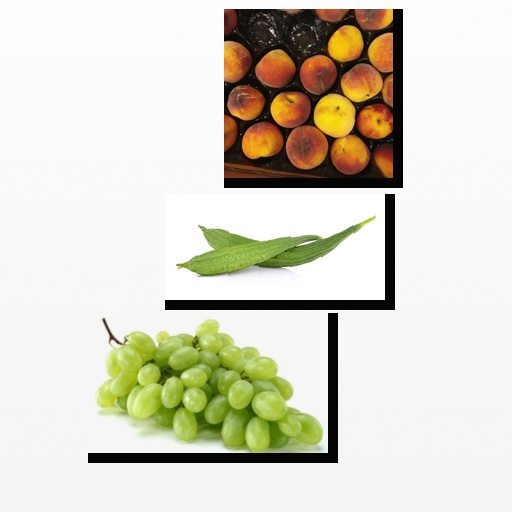
Food items: peach, grapes, ridge_gourd